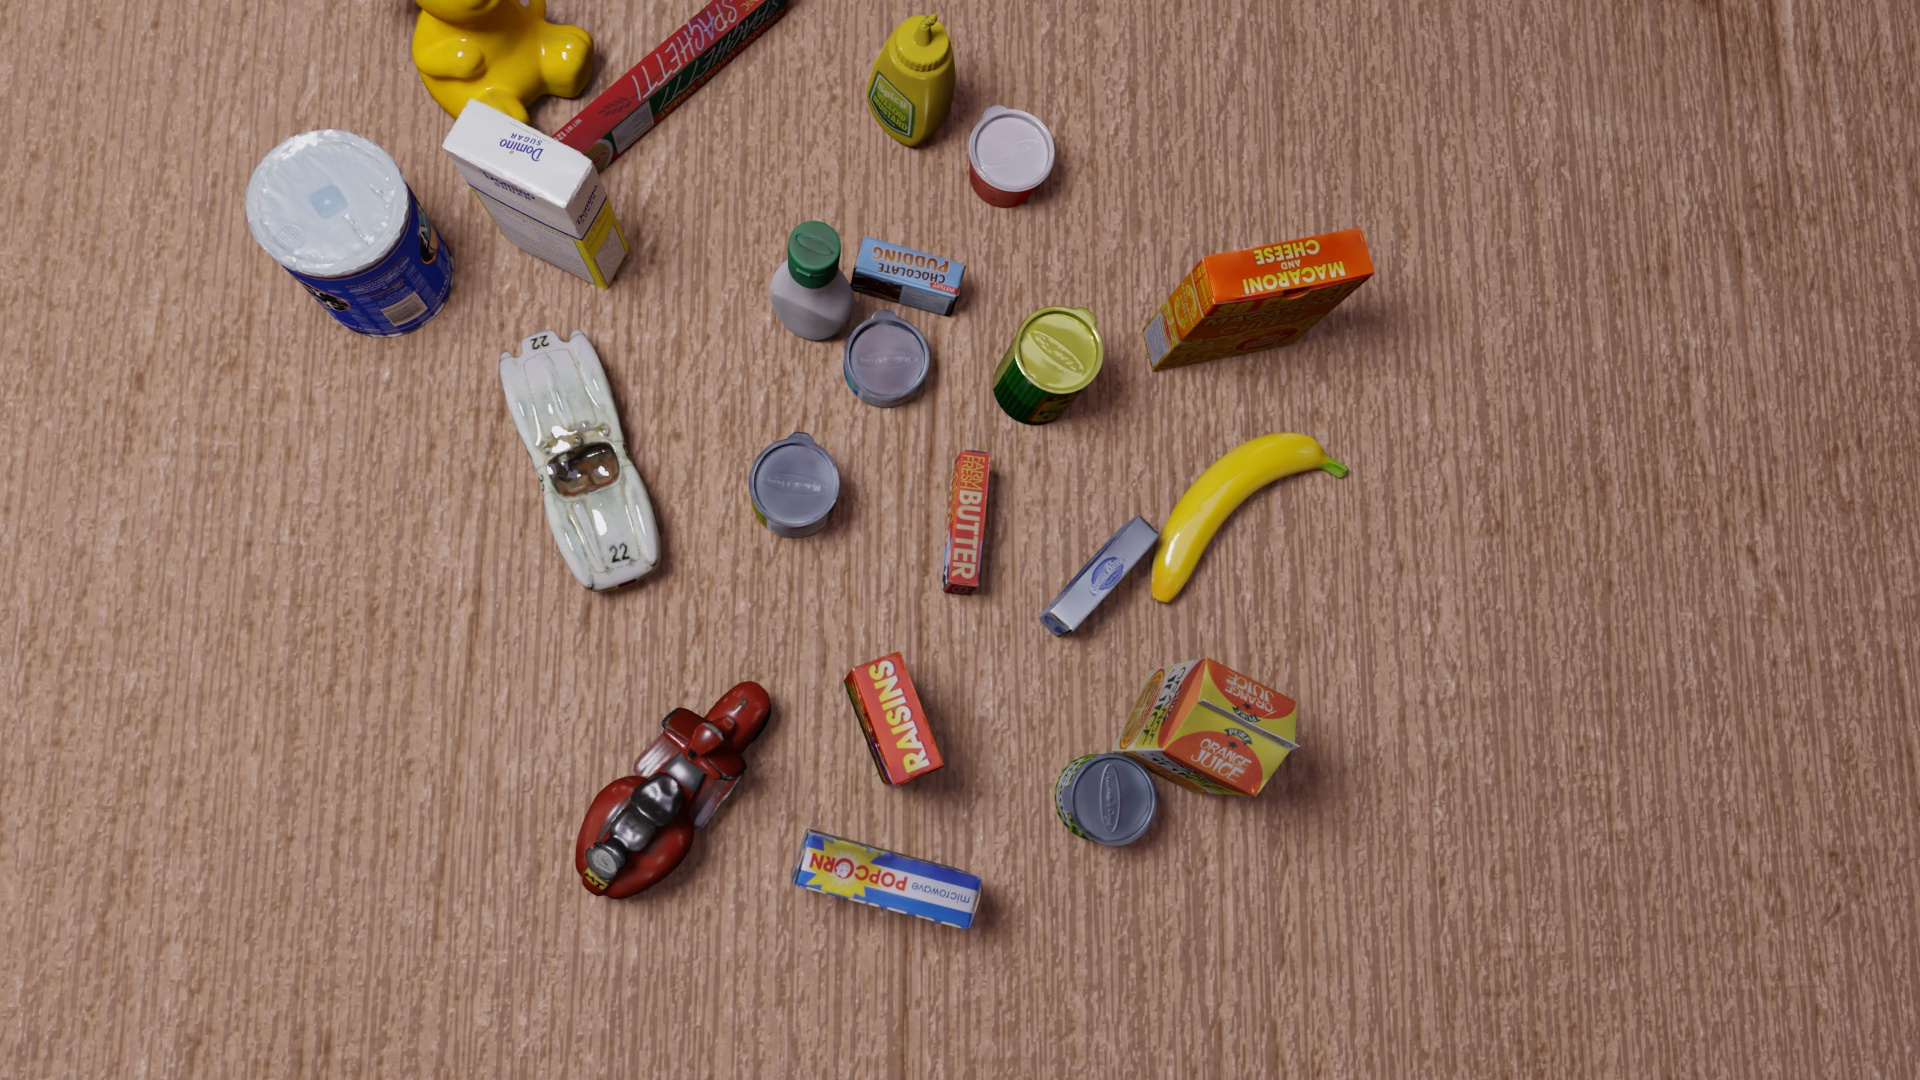
Question:
What are the eight normalized (x, y) image coordinates between 0 and 1 of the cuboid corners for the bottle of creamy ranch dressing with the green cap? Your answer should be a list of normalized (x, y) image coordinates between 0 and 1 with bottom face first then top face, all counter-clockwise.
Answer: [(0.434896, 0.327778), (0.446875, 0.283333), (0.408333, 0.251852), (0.395833, 0.29537), (0.439583, 0.27037), (0.453125, 0.219444), (0.408854, 0.182407), (0.394792, 0.233333)]